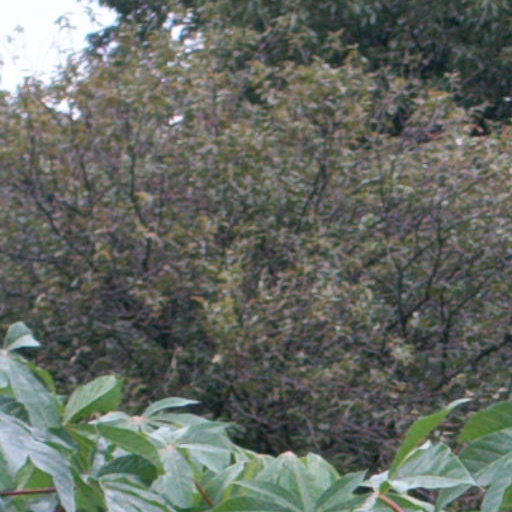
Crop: cassava